Henry Hutchins

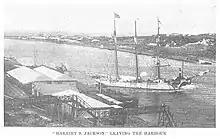
The "Harriet S. Jackson" leaving East London, South Africa, 1893

In 1851, Hutchins went into partnership with Edward J. Stubbs, forming Hutchins & Stubbs. They launched over 21 vessels at Yarmouth's harbor between 1866 and 1884, including the three-mast barkentine "Harriet S. Jackson".